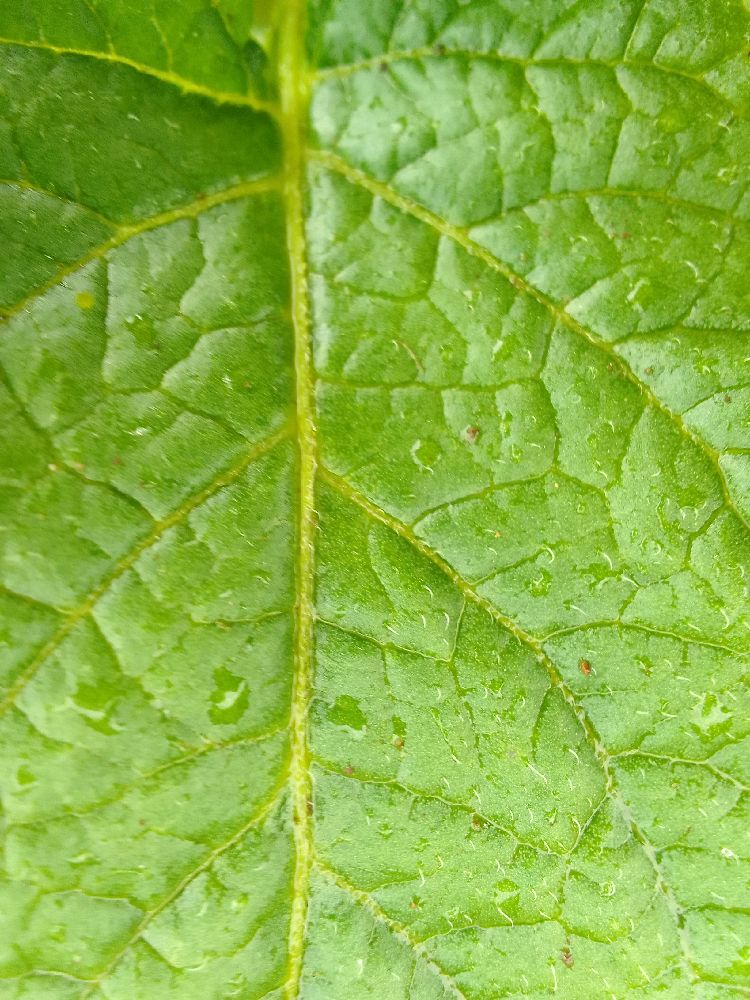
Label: Healthy